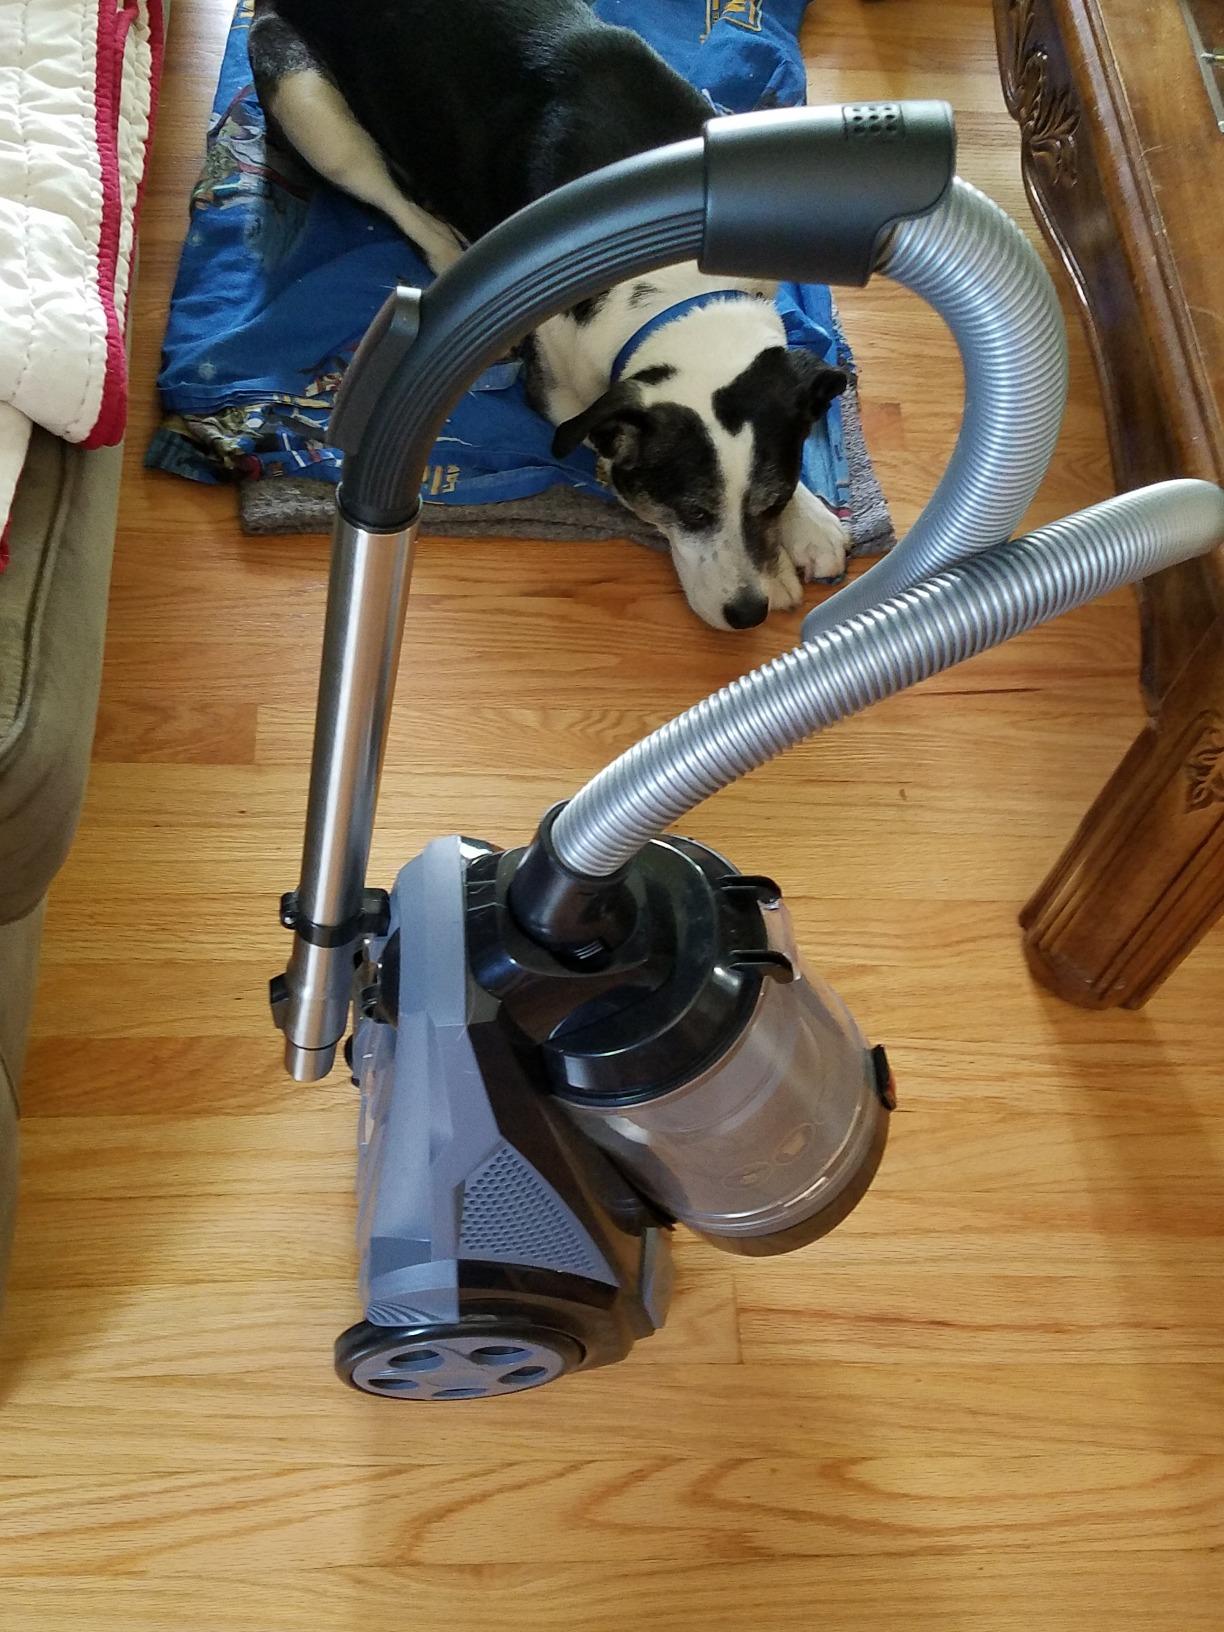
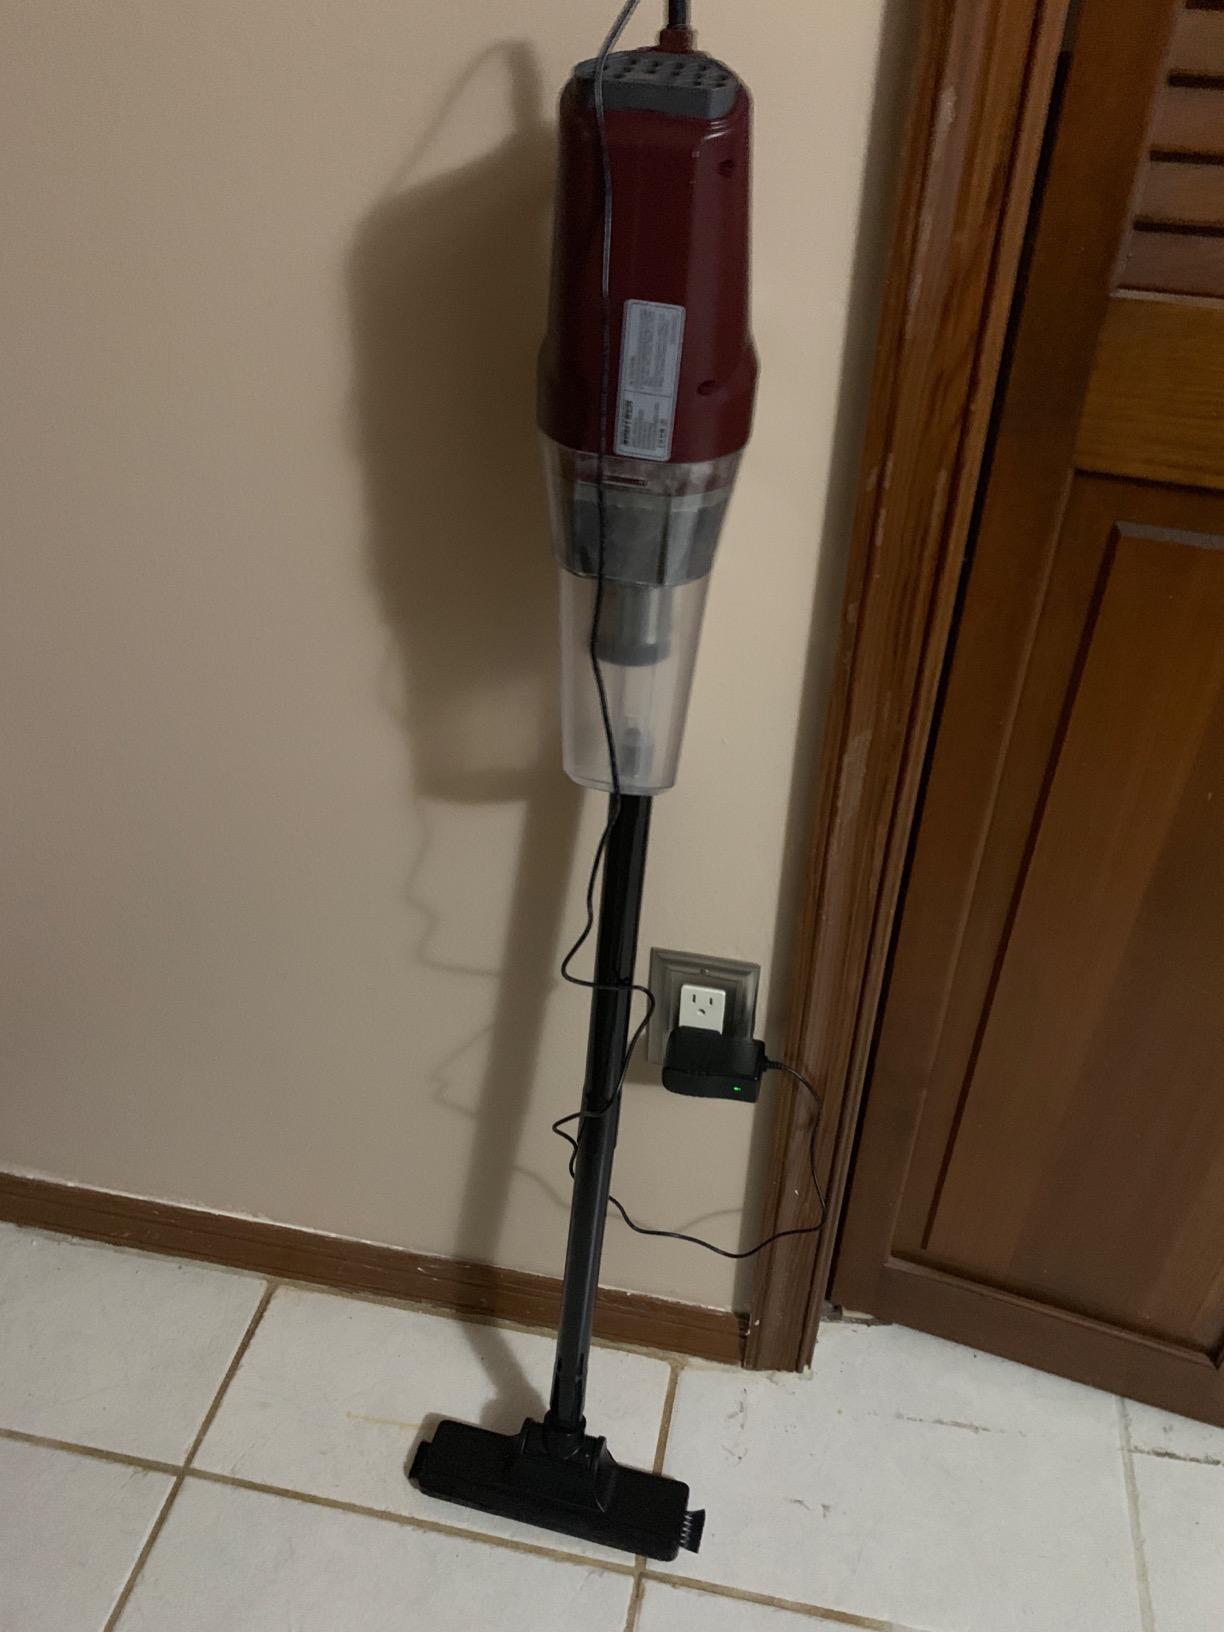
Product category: items_vacuum
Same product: no